Anti-American sentiment in Spain

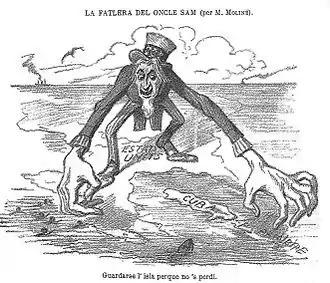
A 1896 political cartoon criticising the intentions of American imperialism concerning Cuba

Anti-American sentiment surveys conducted in Spain tend to reveal a level of anti-Americanism which ranks among the highest in Europe. According to a German Marshall Fund study, feelings towards the United States in Spain were among the least favourable in Europe, second only to Turkey. The sentiment has been historically far from being only left-wing in nature, but the United States is viewed very negatively by right-wing factions in Spain.